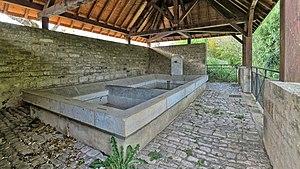
Le lavoir des Arsures
Les Arsures est une commune française située dans le département du Jura, en région Bourgogne-Franche-Comté. les habitants se nomment les Arsuriens et Arsuriennes.